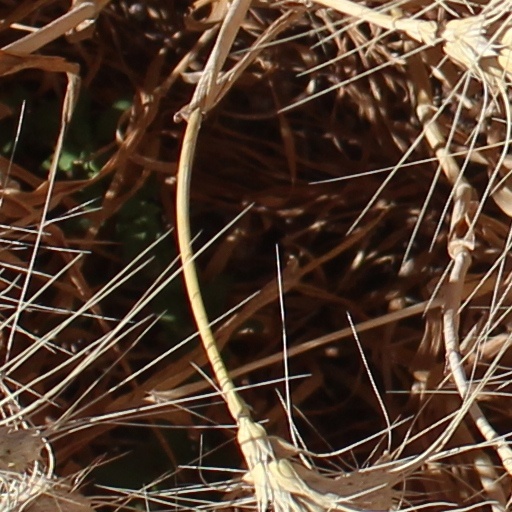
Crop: wheat